The Texas Bad Man

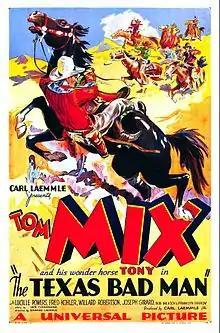
Theatrical release poster

The Texas Bad Man is a 1932 American Western film directed by Edward Laemmle, written by Jack Cunningham and Richard Schayer, and starring Tom Mix, Lucille Powers, Willard Robertson, Fred Kohler, Joseph W. Girard and Tetsu Komai. It was released on June 30, 1932, by Universal Pictures.